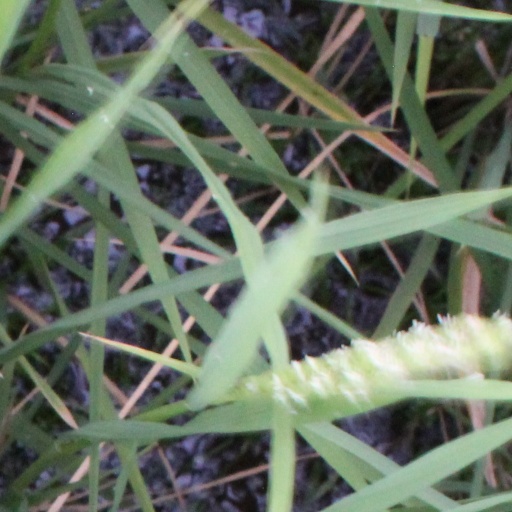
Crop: rice